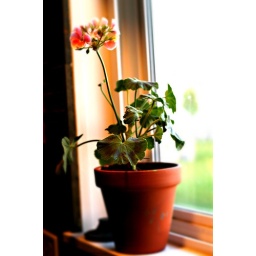
a flower makes its debut in a flower pot in the window